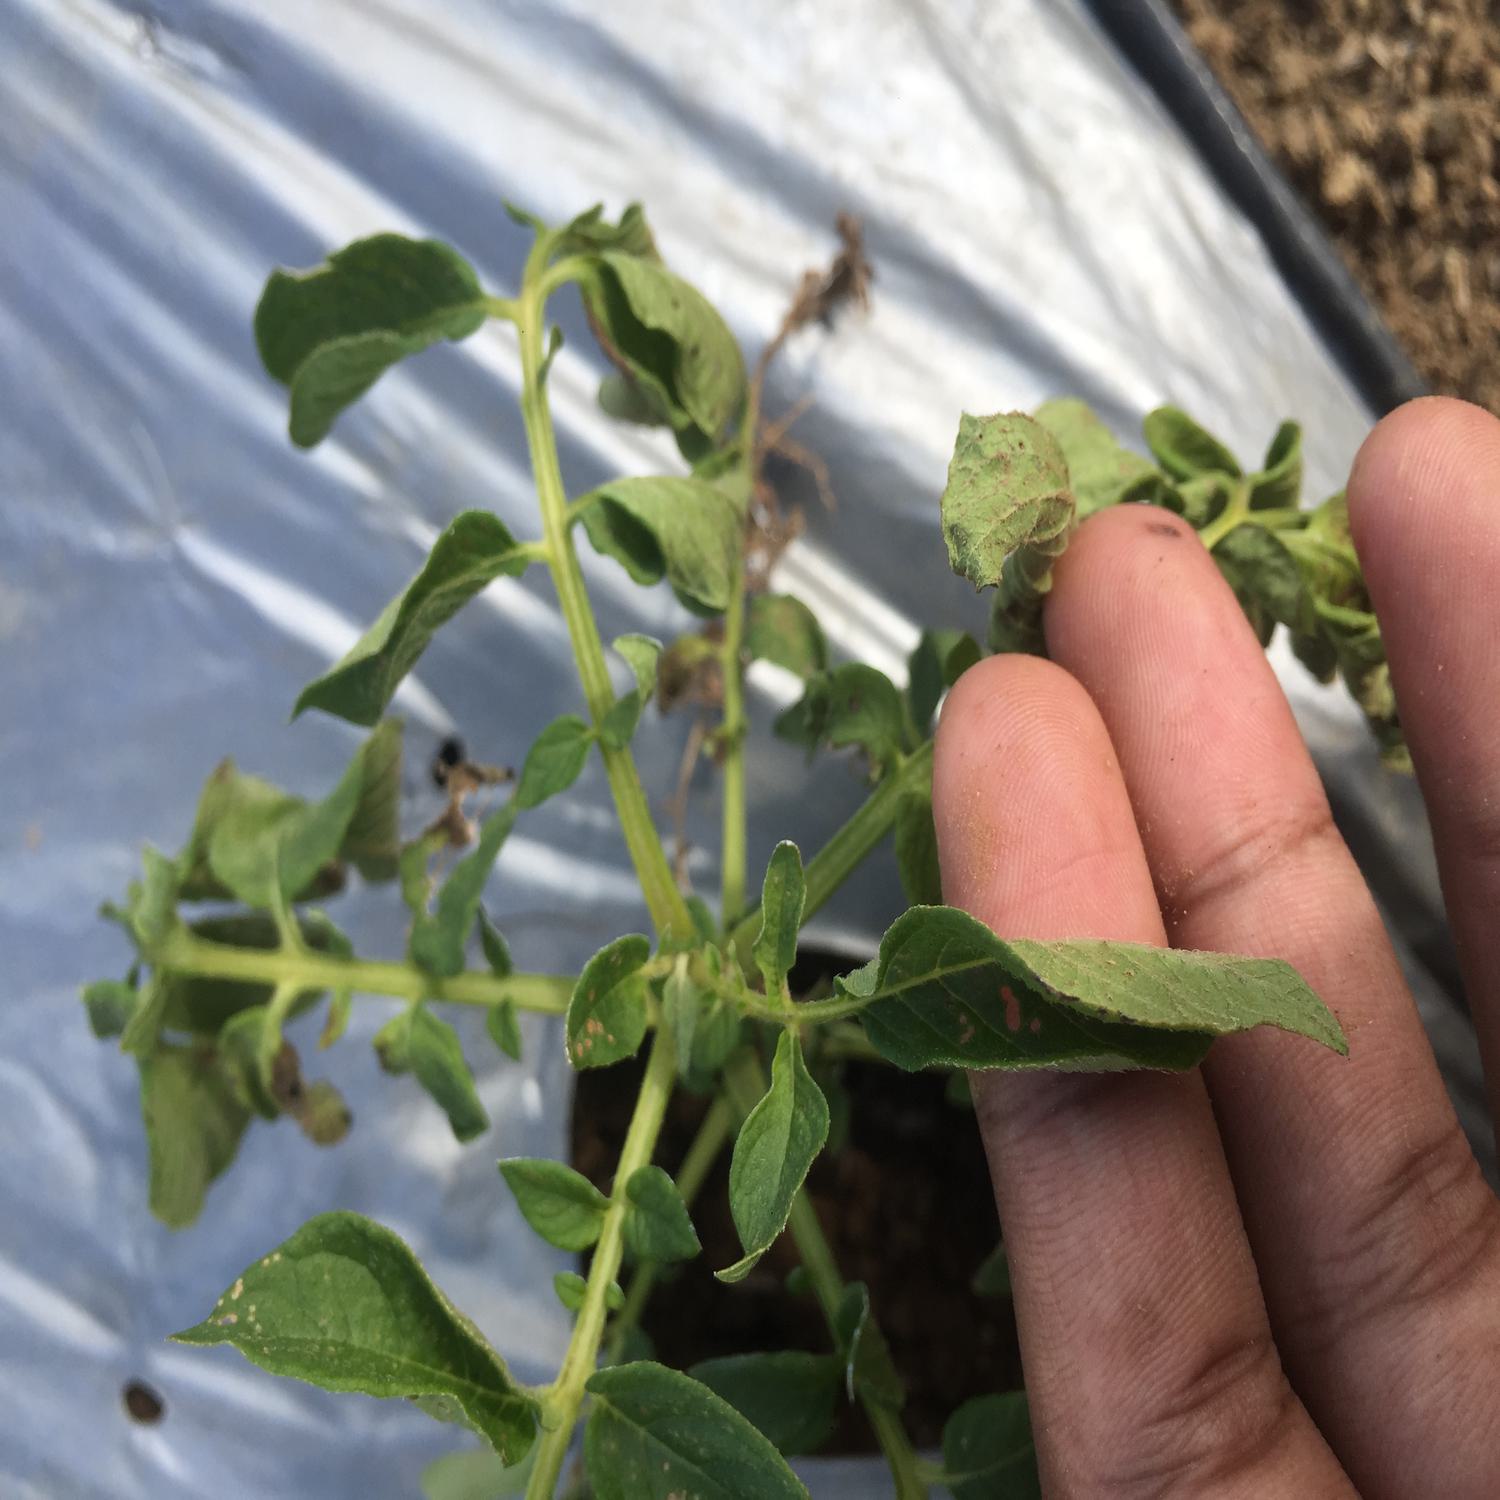
Label: Bacteria